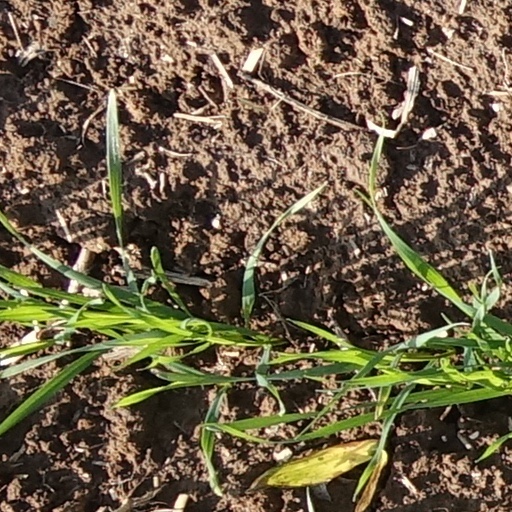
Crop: wheat